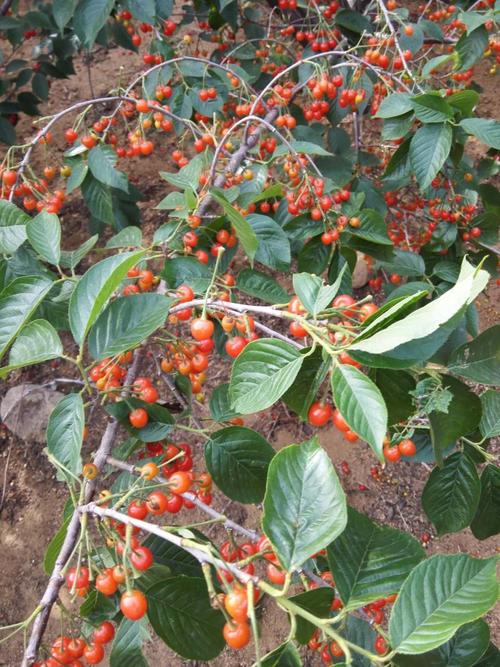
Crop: cherry
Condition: healthy